Mẫu Địa

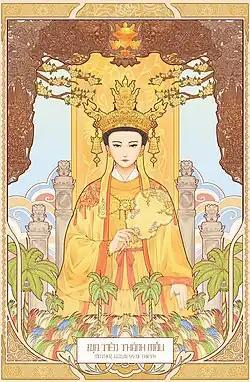
A portrait of the Mẫu Địa in the Lê dynasty's costumes.

母地仙, Mother Goddess of Earth) (not to be mistaken with Quảng Cung or Phật Mẫu Diêu Trì), Mẫu Địa (Chữ Hán: